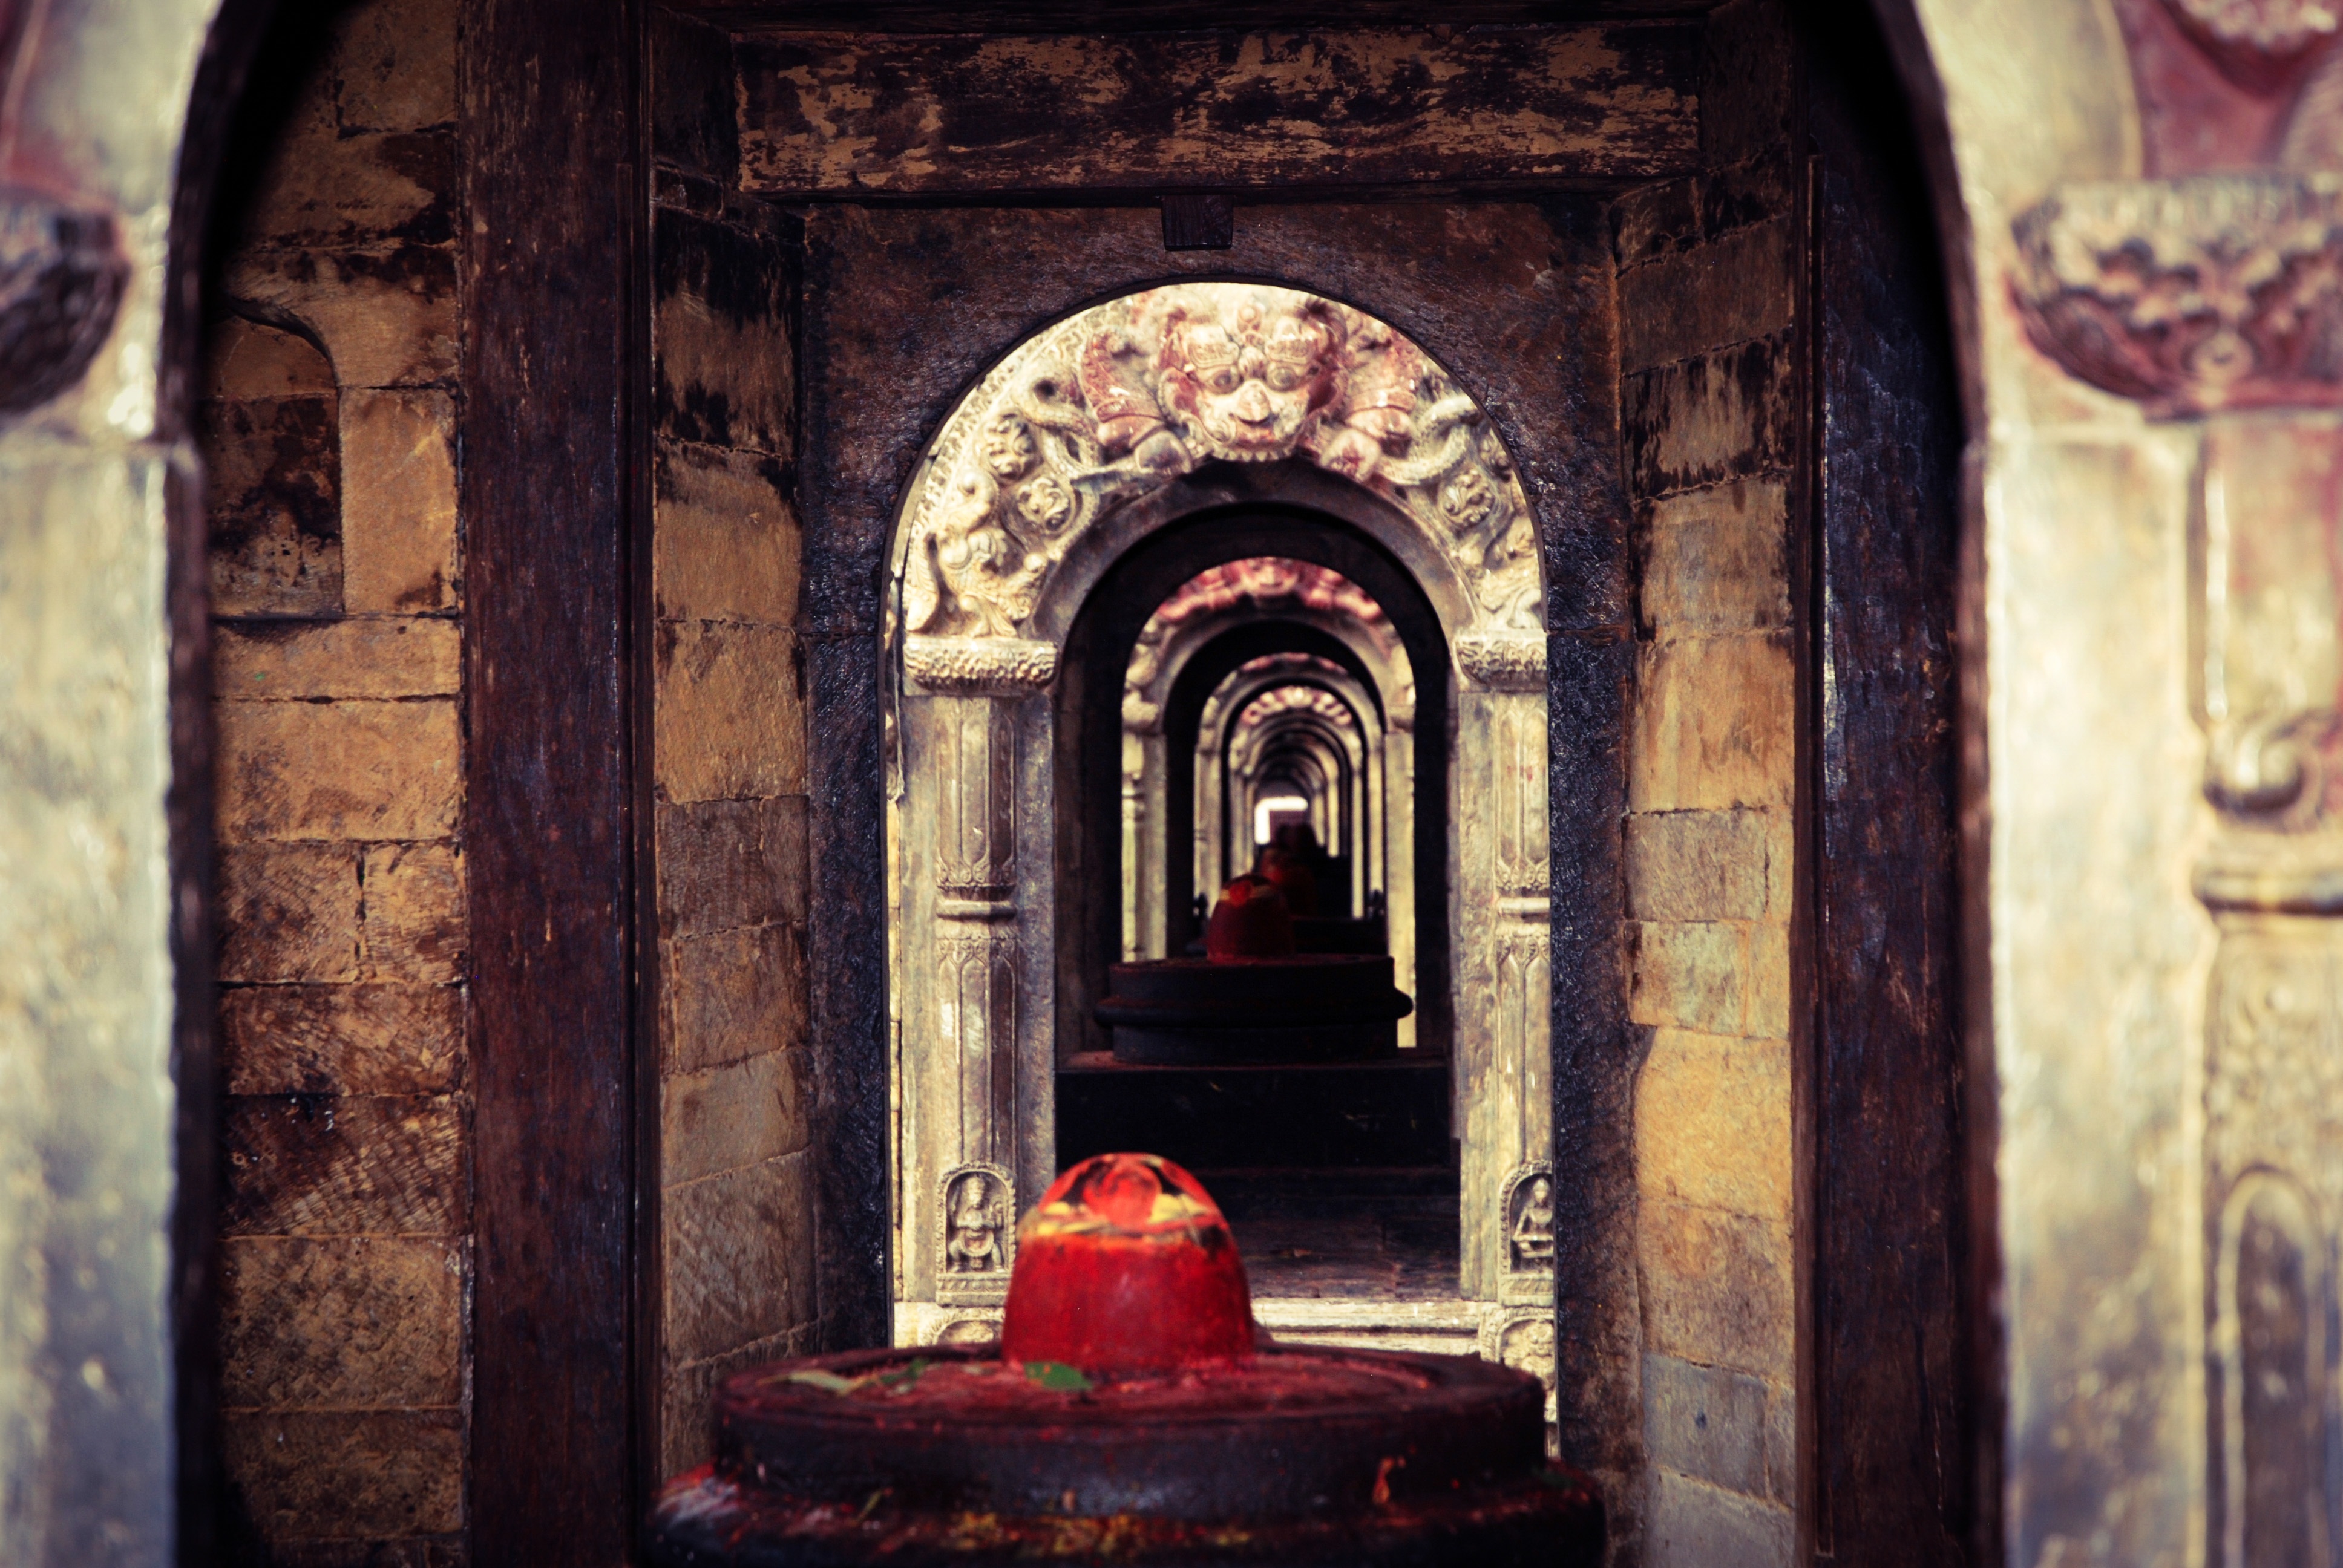
perspective, building, arch, red, color, religion, chapel, door, place of worship, nepal, temple, middle ages, ancient history